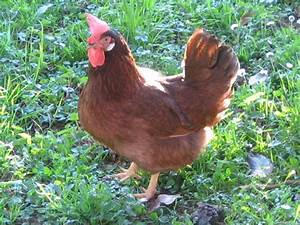
Label: gallina